Cornelis Claesz Anslo

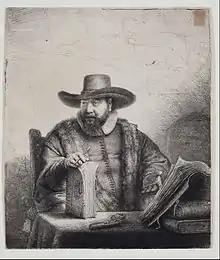
Etched portrait by Rembrandt.

Cornelis Claesz Anslo (1592 – 1646) was a Dutch Mennonite minister, known best today for his portraits by Rembrandt.